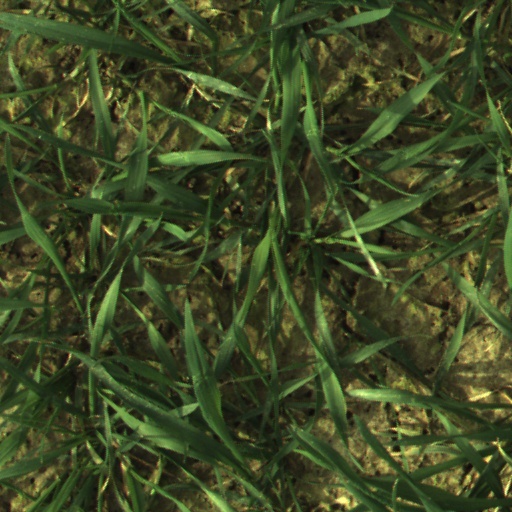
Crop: wheat